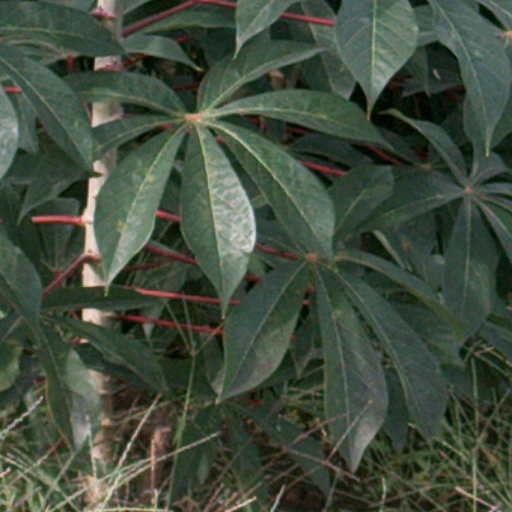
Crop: cassava